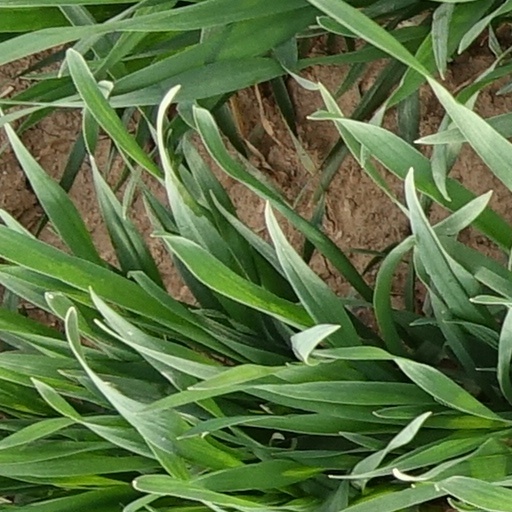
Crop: wheat